Swedish Warmblood

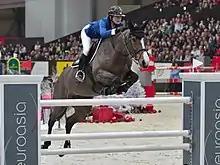
Pénélope Leprevost and Nice Stephanie in Geneva in 2013

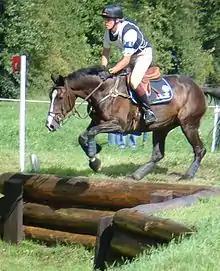
Frank Ostholt and La Fair in the German Eventing Championships at Schenefeld, Pinneberg, 2010

The Swedish Warmblood is a Swedish breed of warmblood horse. It was originally bred as a cavalry horse at the Strömsholm, Ottenby and Flyinge studs. In the twentieth century it became a general-purpose riding and sport horse. It performs well in dressage, show-jumping and three-day eventing, and also as a harness horse.